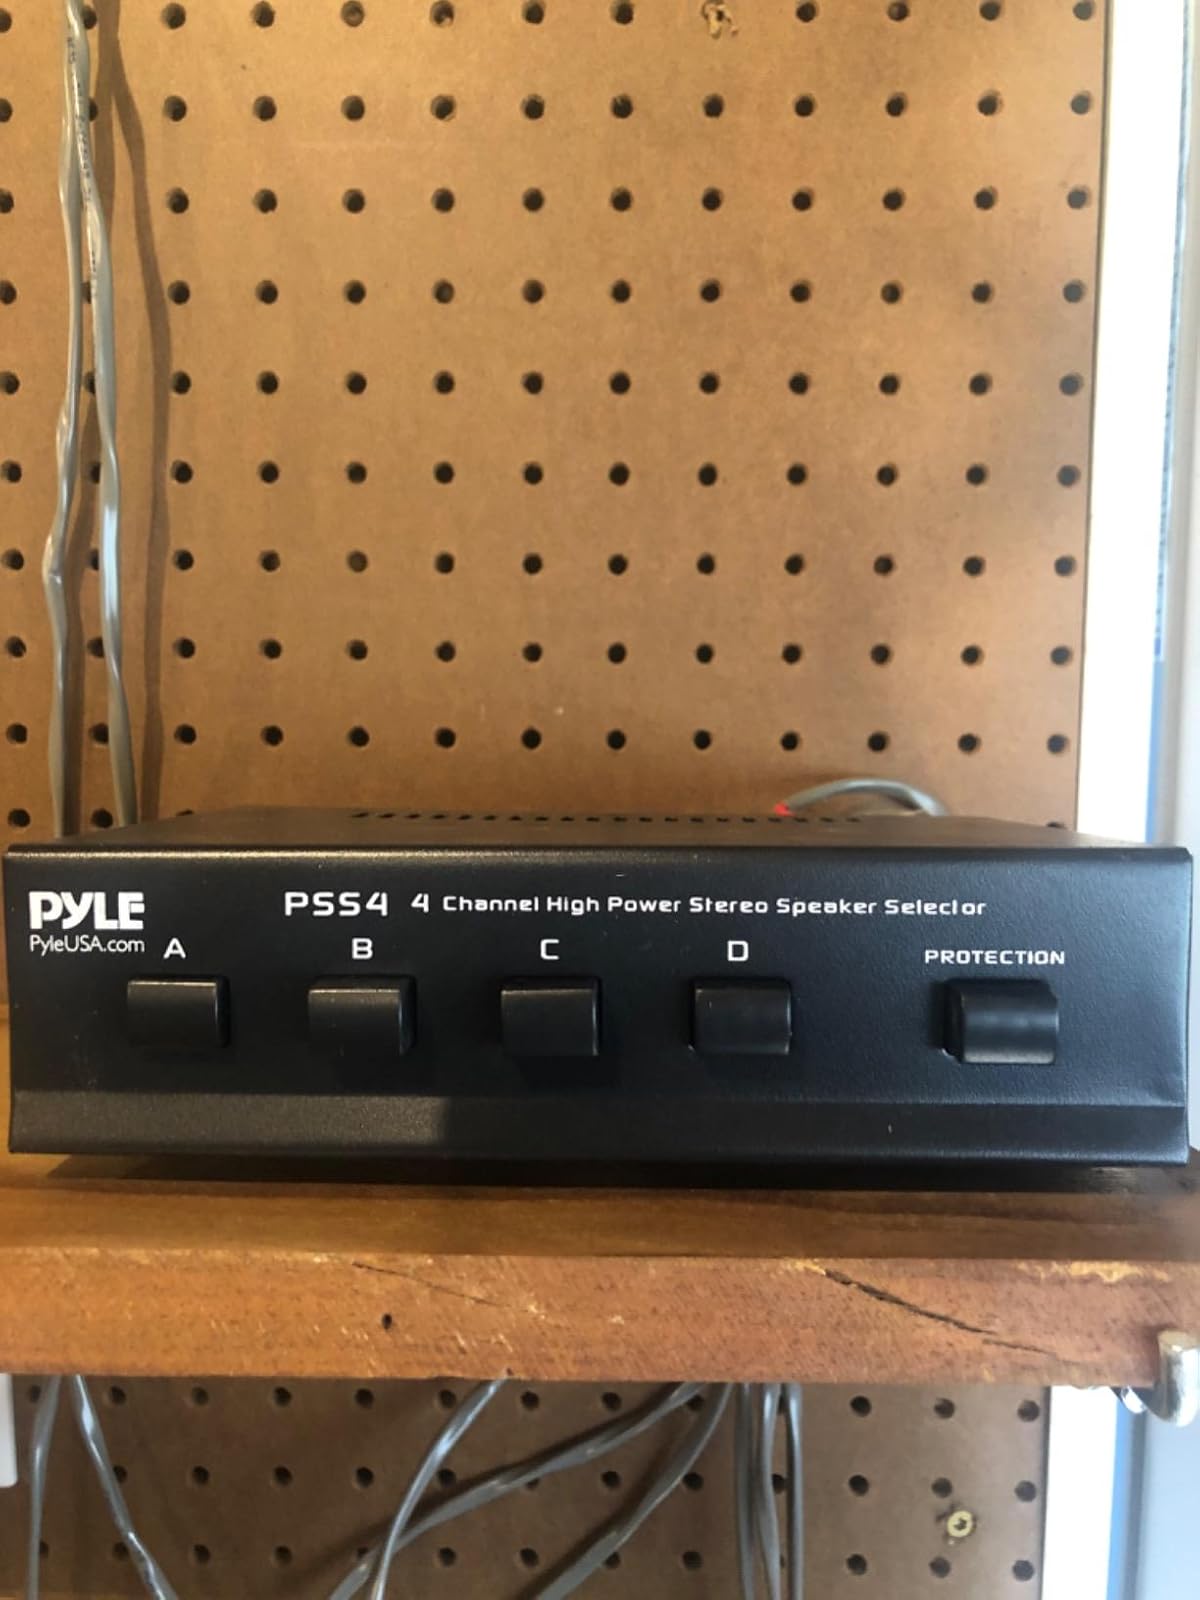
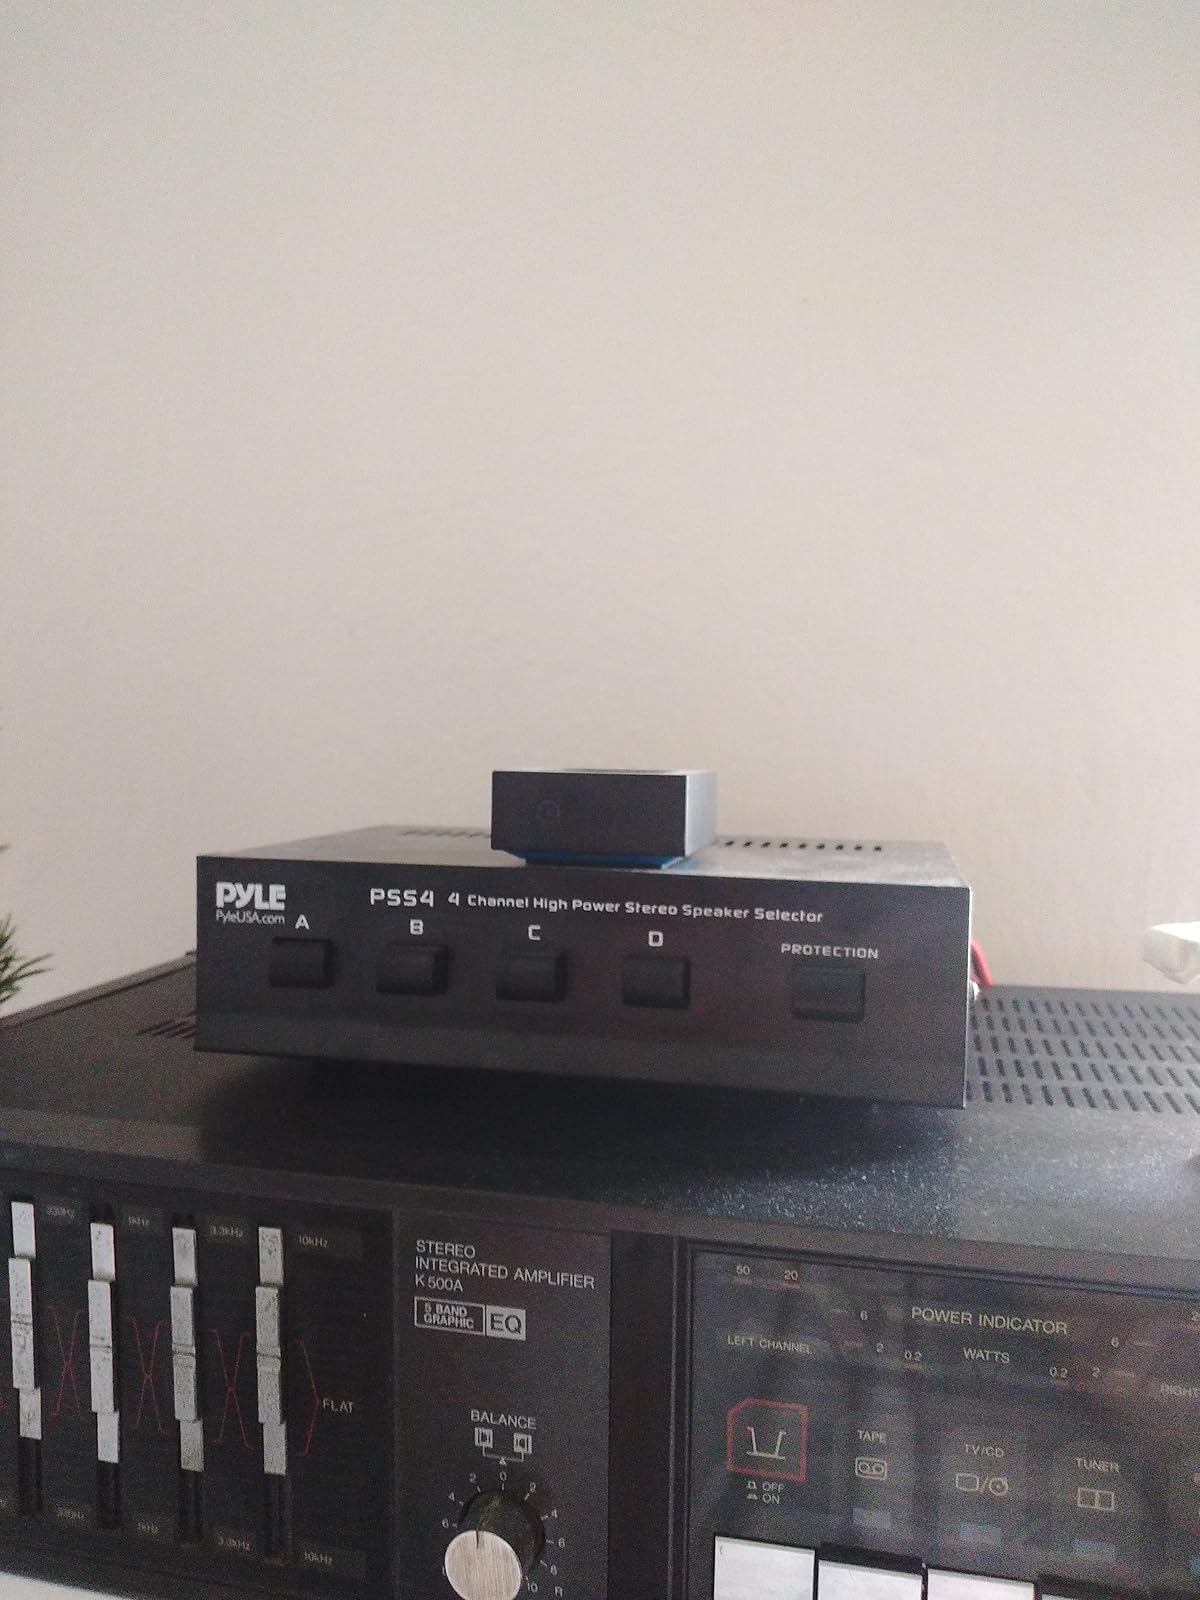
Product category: speaker
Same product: yes